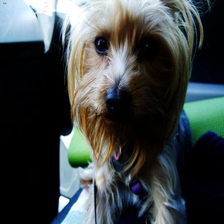
Species: dog
Breed: yorkshire terrier